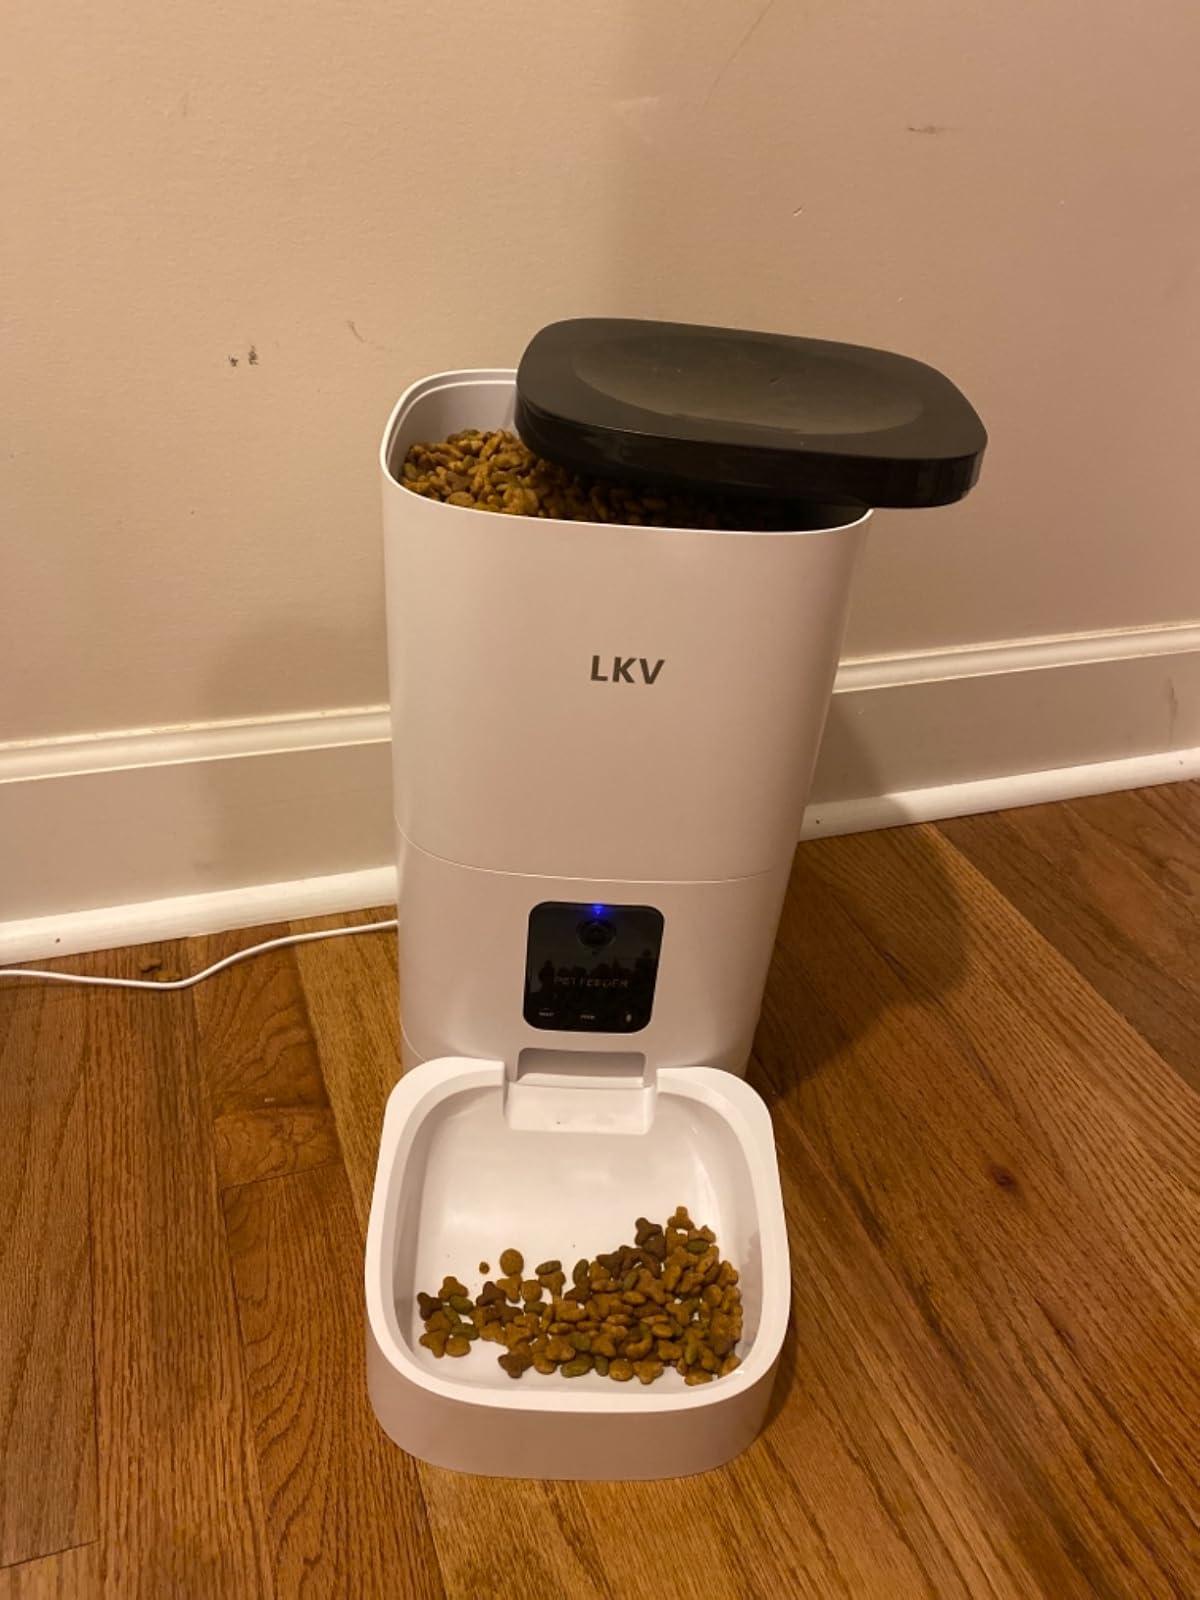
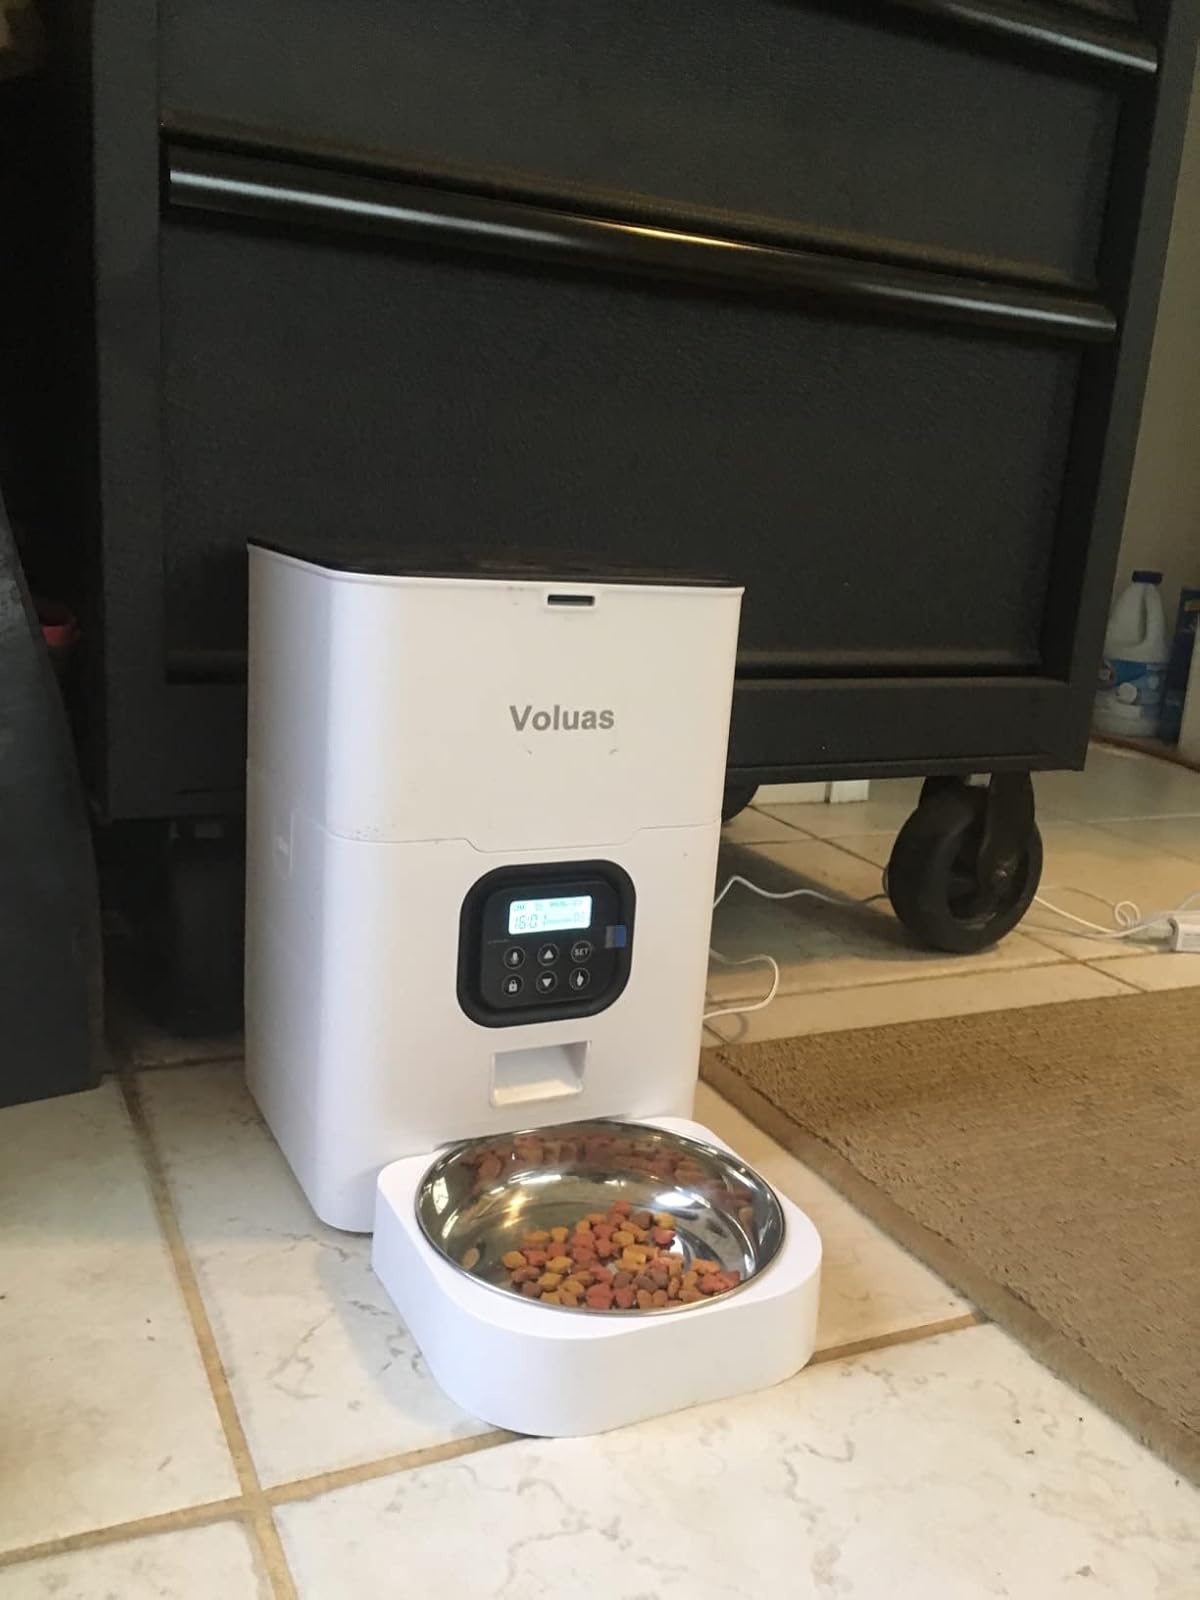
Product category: items_feeder
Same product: no